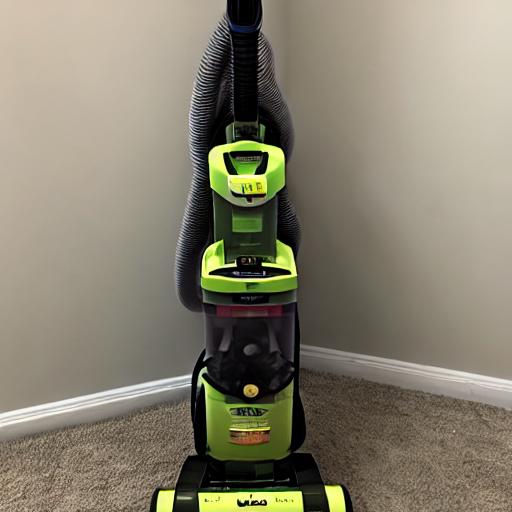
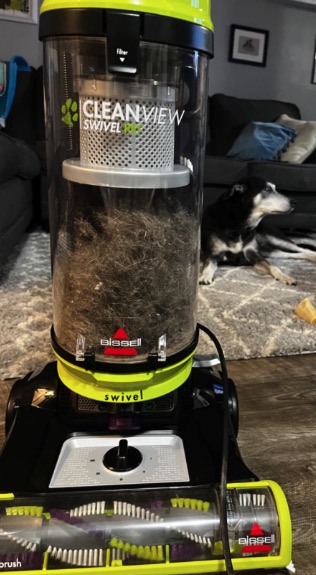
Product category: items_vacuum
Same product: no